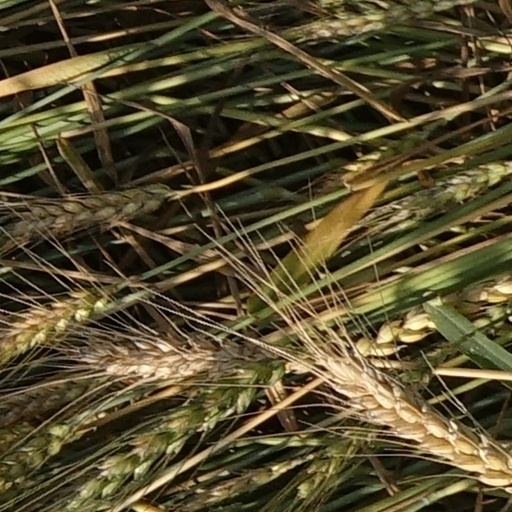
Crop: wheat